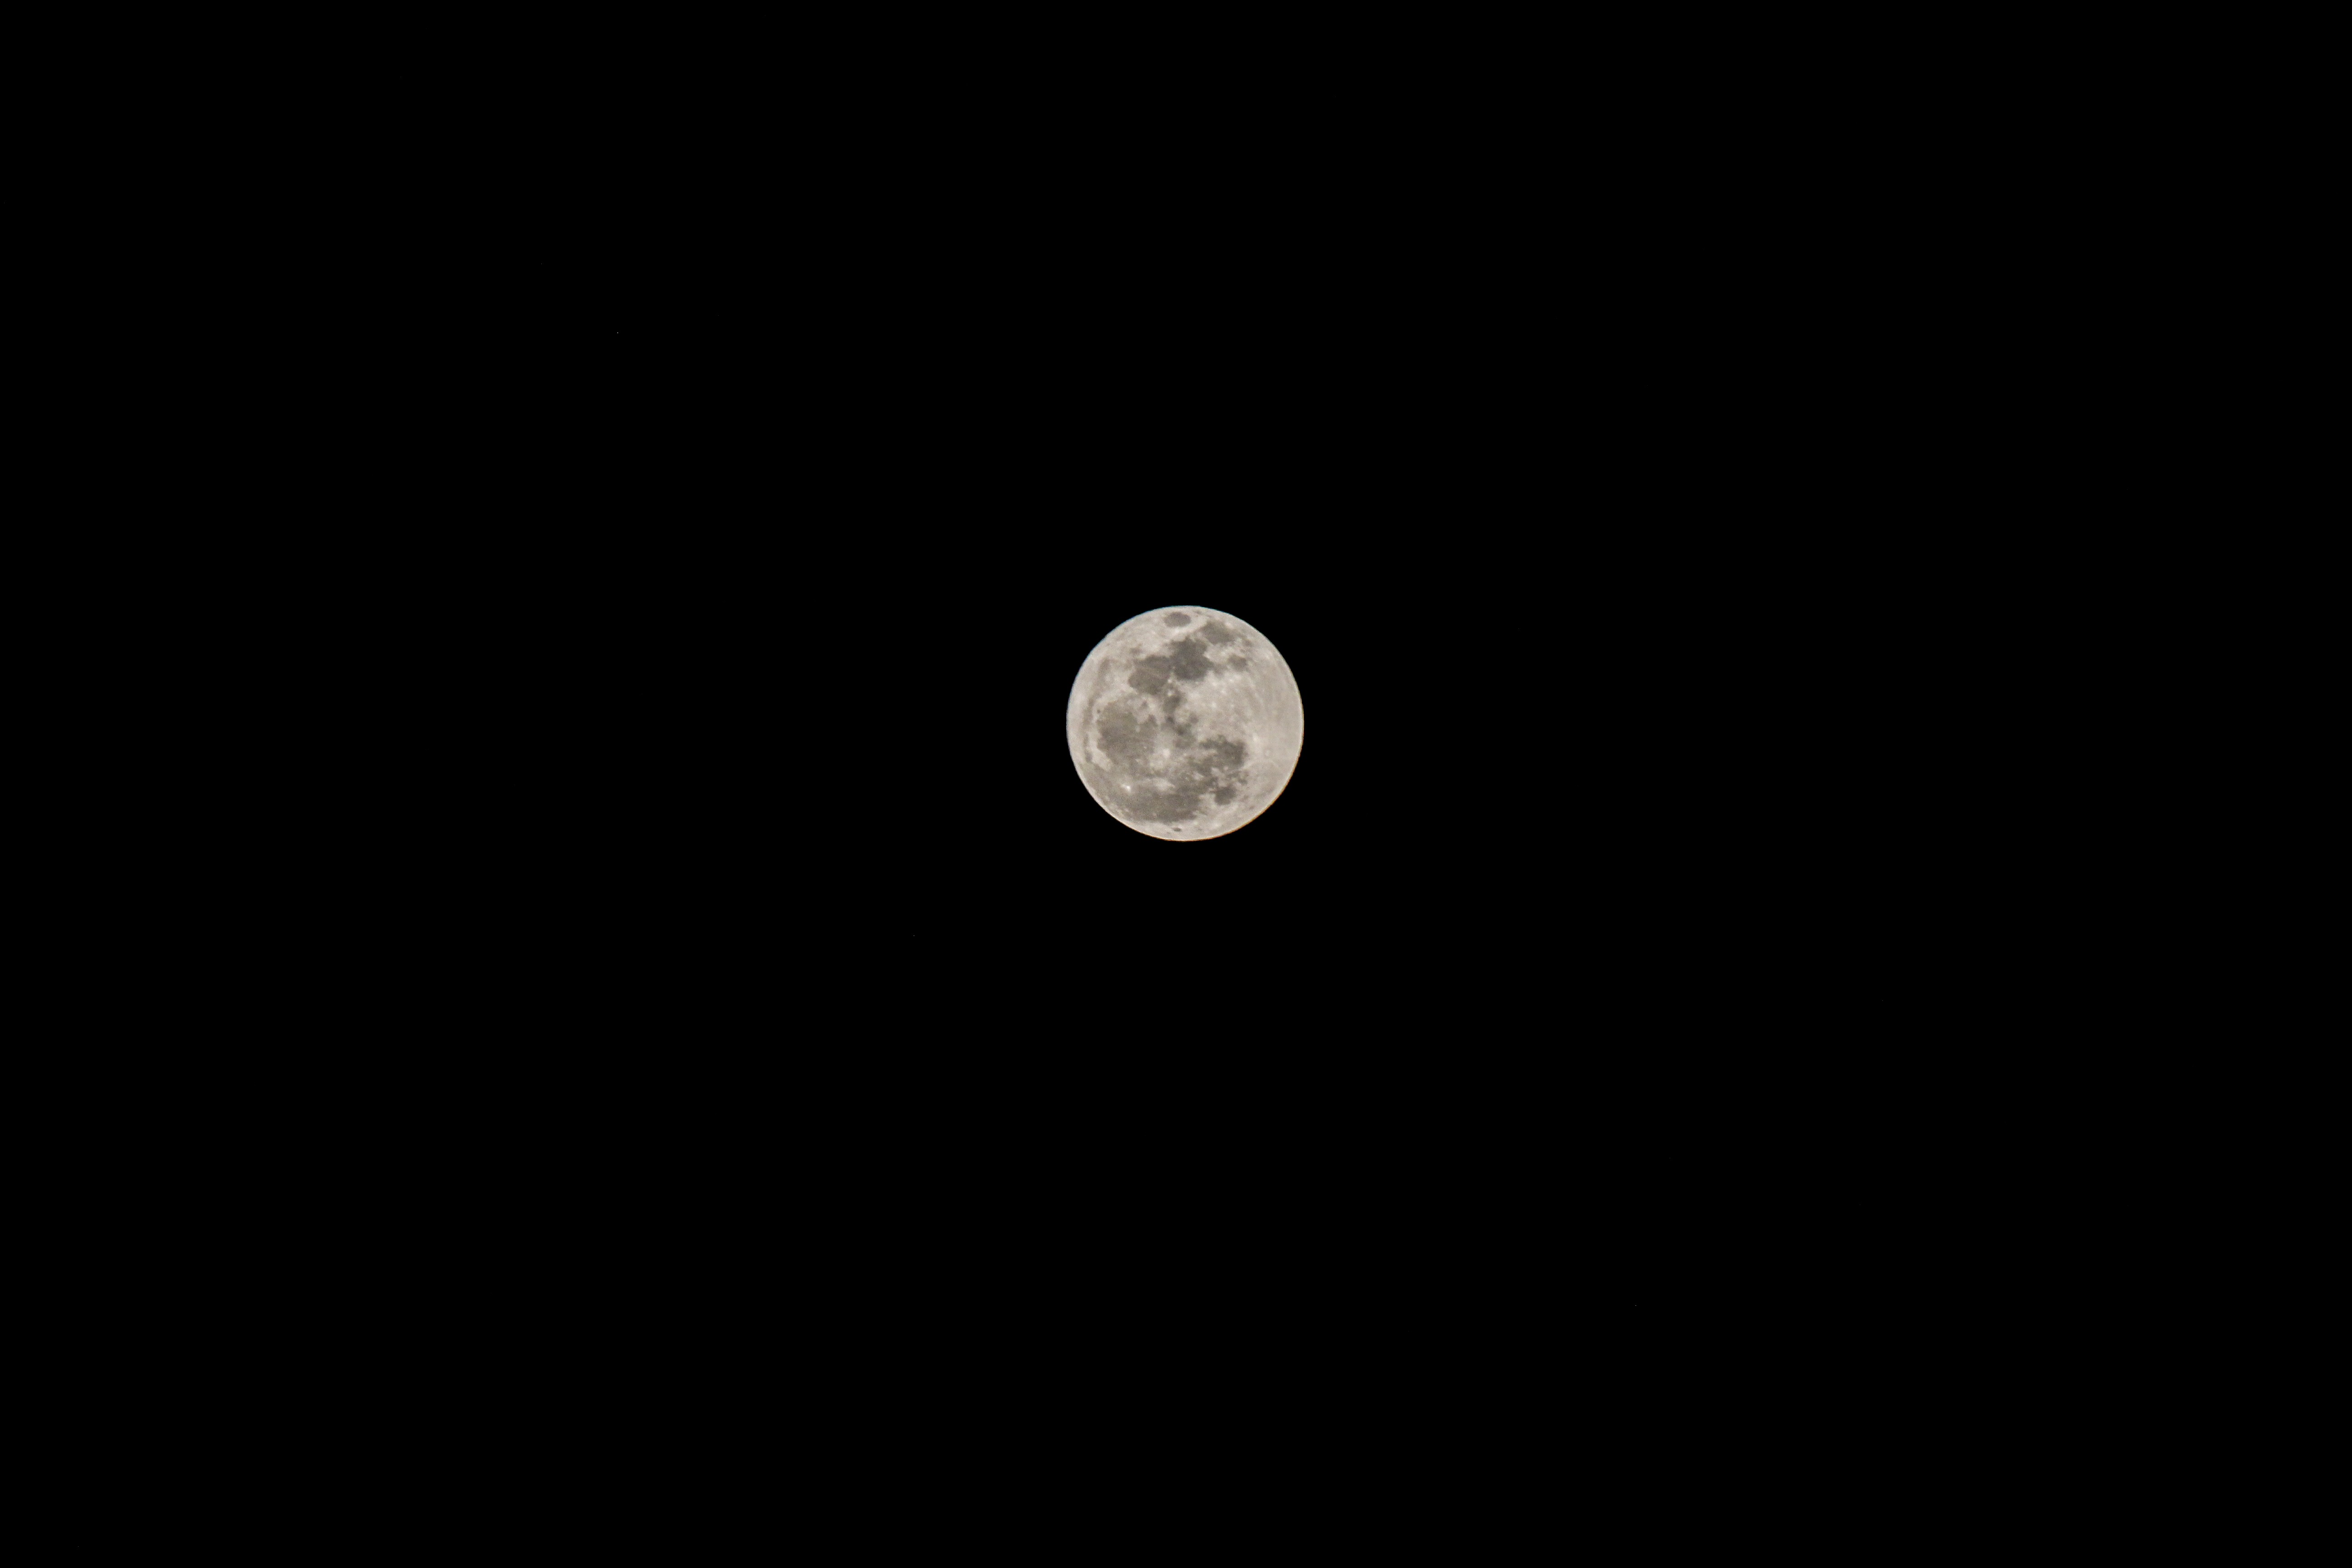
black and white, sky, night, atmosphere, dark, darkness, black, moon, full moon, moonlight, circle, astrology, full, astronomy, planet, midnight, astronomical object, celestial event